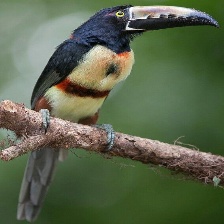
Species: COLLARED ARACARI
Scientific name: PTEROGLOSSUS TORQUATUS
ImageNet parent category: toucan